Helicopter support team

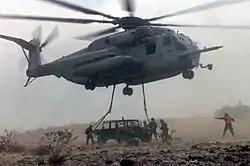
An HST guiding a CH-53E crew from HMH-461 doing external lifts during Combined Armed Exercise 6-97 (CAX 6-97)

A helicopter support team (HST) is a unit of organization within the United States Marine Corps that manages the activities of a helicopter landing zone (LZ). It consists of a team of eight Landing Support Marines who are trained to hook up external loads to the hooks of primarily military helicopters. All kinds of gear can be lifted by helicopter and taken to locations with terrain that is not suited for other kinds of vehicles. For example communications equipment can be placed on top of a mountain within a few minutes of flight instead of a few hours of driving, if one could even drive the equipment to the designated location. The HST is a valuable resource to the Marine Air-Ground Task Force (MAGTF), as it provides an expedient manner of transportation for gear and supplies.